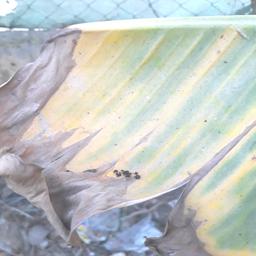
Label: POTASSIUM DEFICIENCY